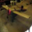
Label: airplane